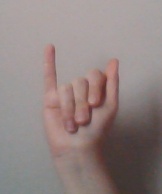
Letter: meem